Greasy pole

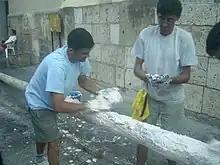
Greasing the pole during the Tomatina festival of Buñol, Spain.

Dos Pueblos High School holds an annual Grease Pole contest as part of senior week activities. Teams of three senior students are invited to participate, and the team that touches the highest point on the pole is declared winner. The annual tradition was started by Steve Meister, who was a teacher and later vice principal at the school from 1970 until 2001.